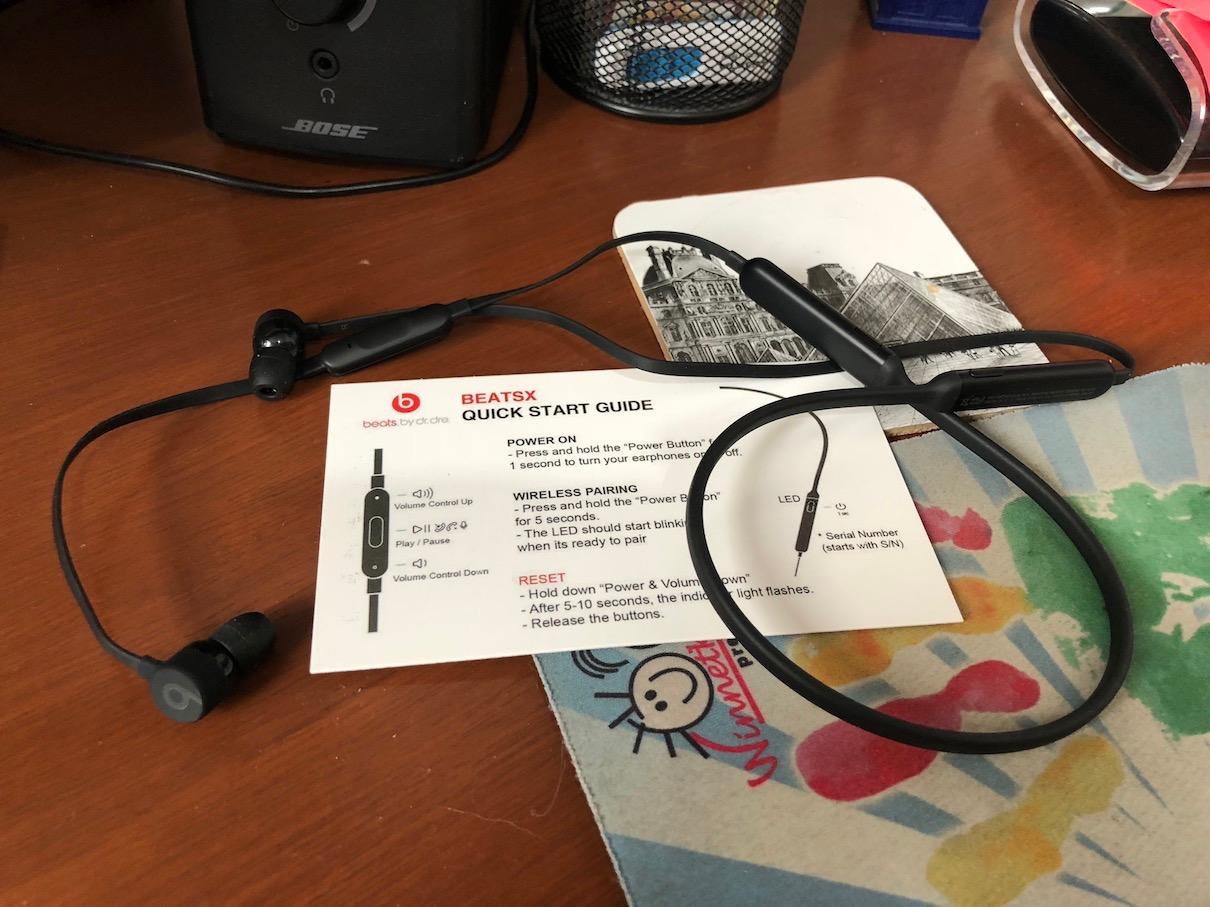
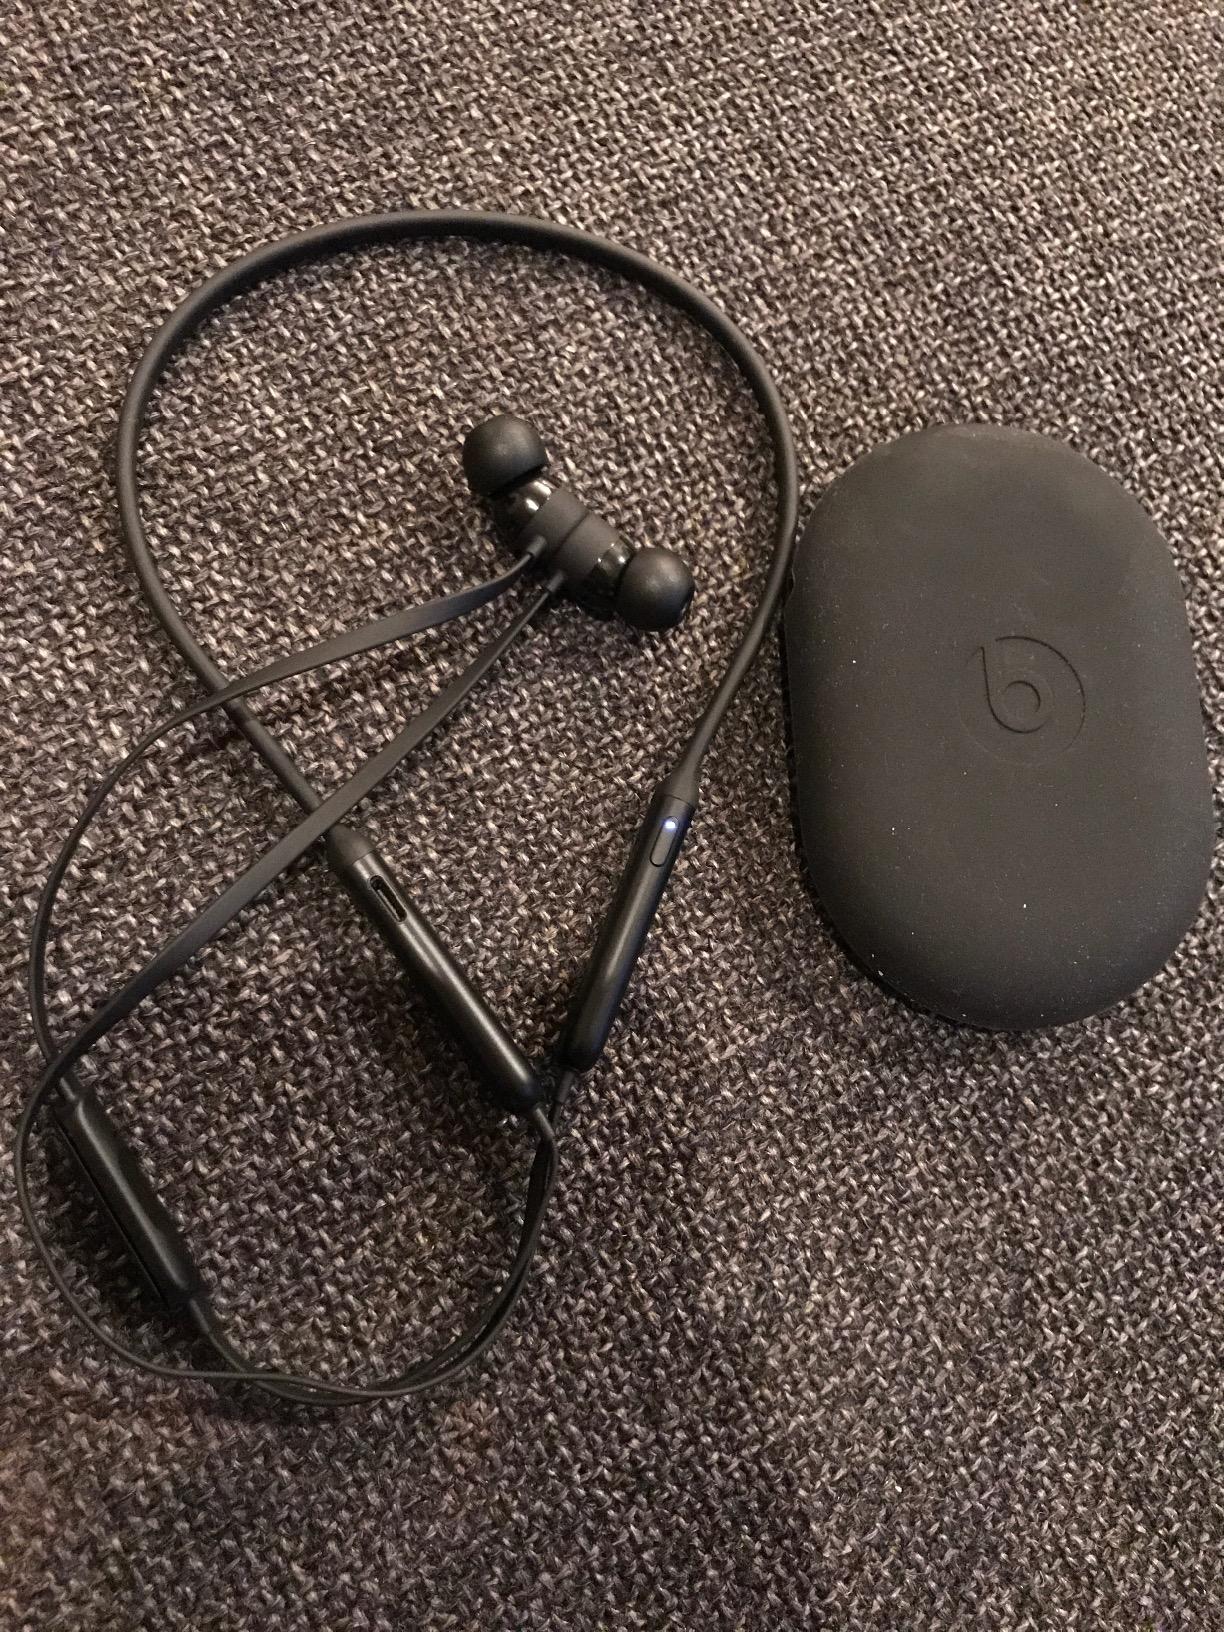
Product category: headphones
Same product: yes